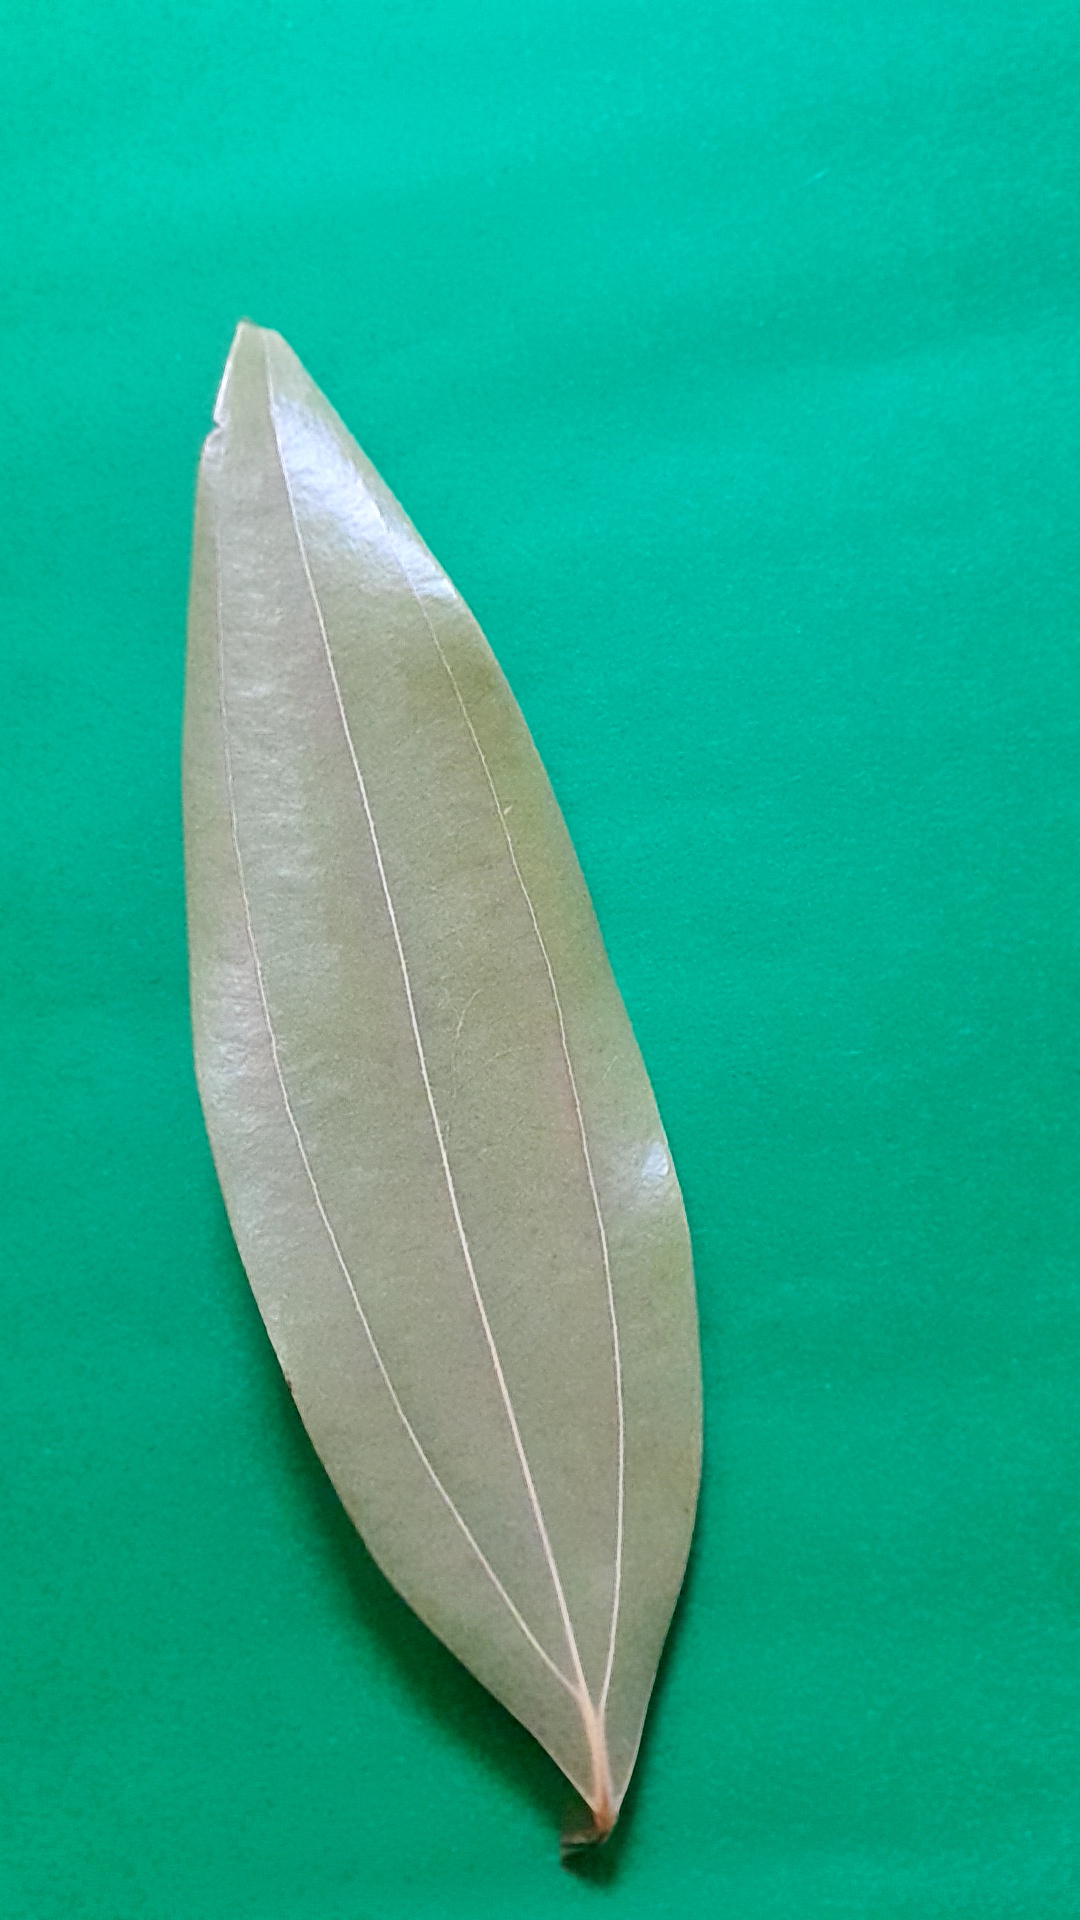
Label: Dry Leaf